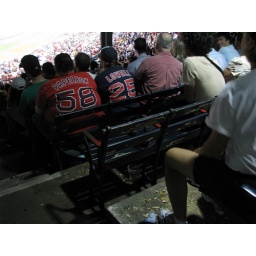
The grandstand seats are old and wooden...our seats in the RF roof box were more modern